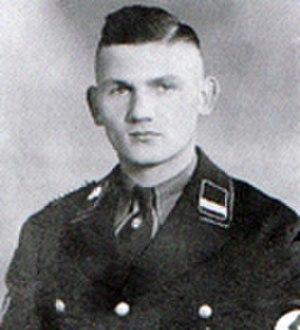
Walter Gerhard Martin Sommer était un SS-Hauptscharführer et gardien dans les camps de concentration de Dachau et de Buchenwald. Surnommé le « bourreau de Buchenwald », il avait une sinistre réputation de sadique, notamment en ayant ordonné l’exécution de deux prêtres autrichiens, Otto Neururer et Matthias Spanlang, crucifiés à l'envers.